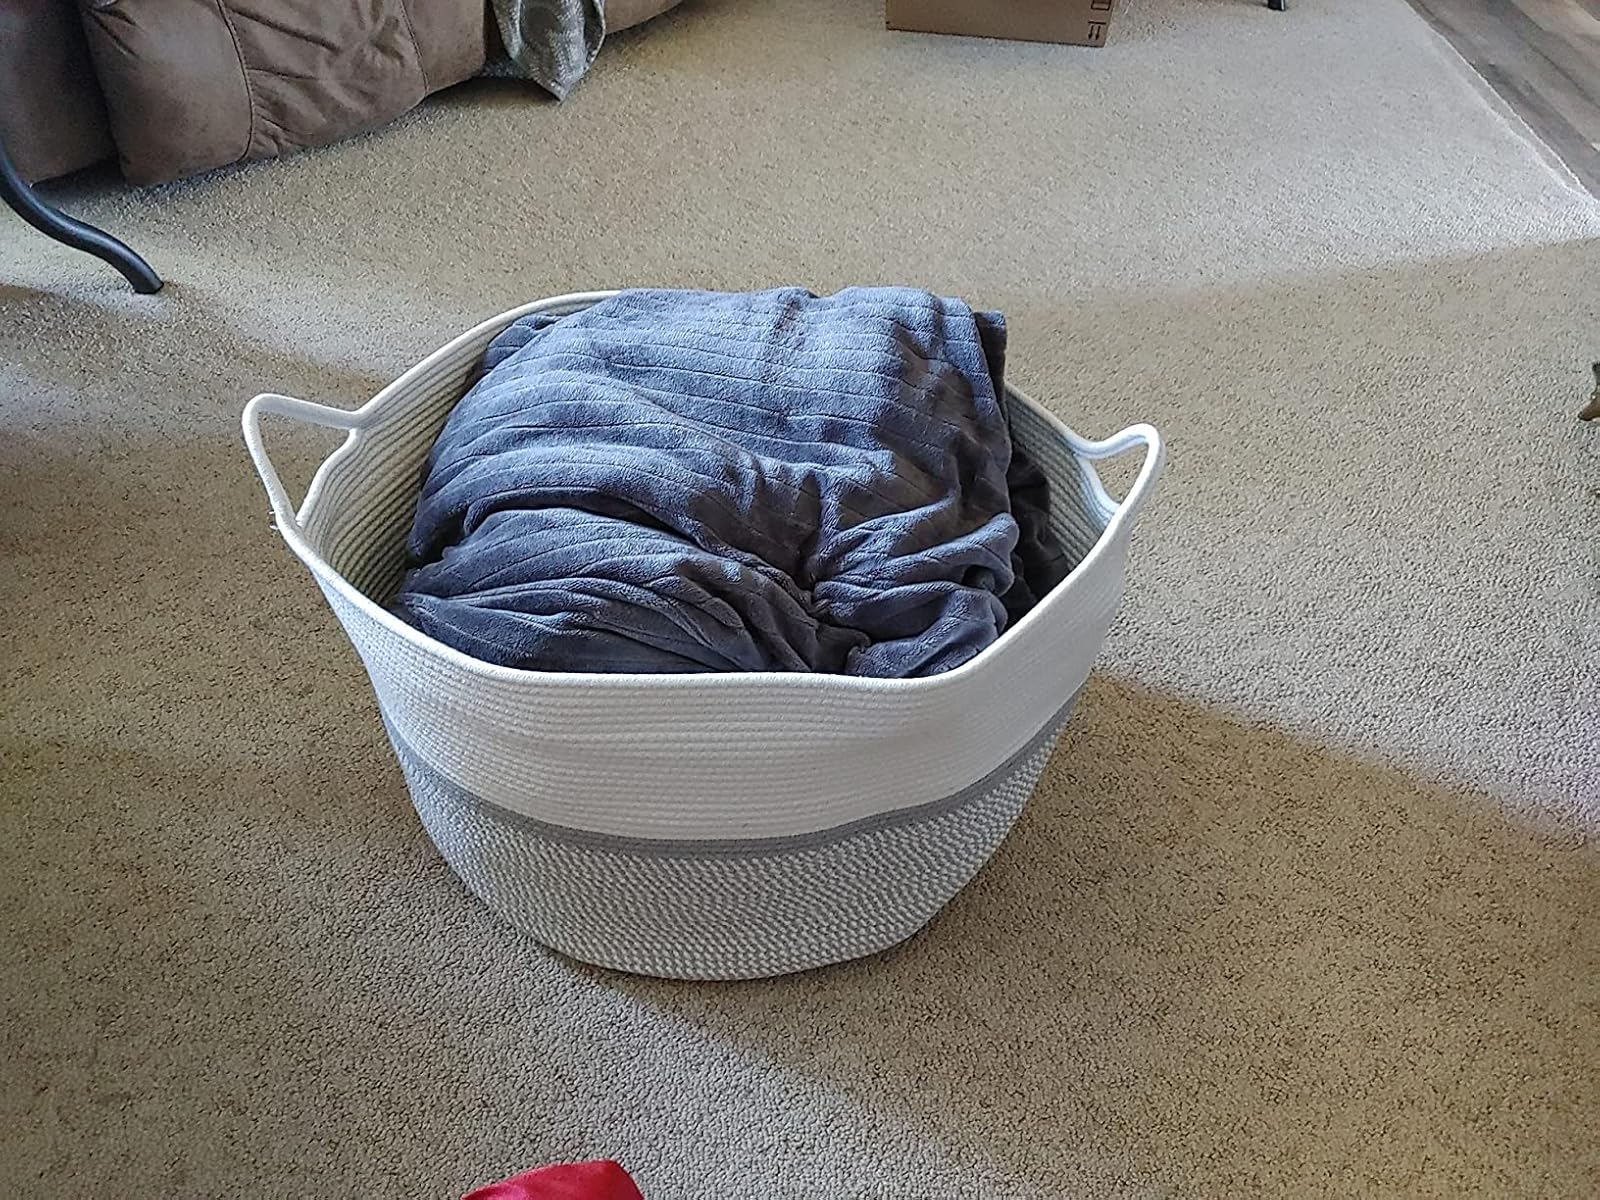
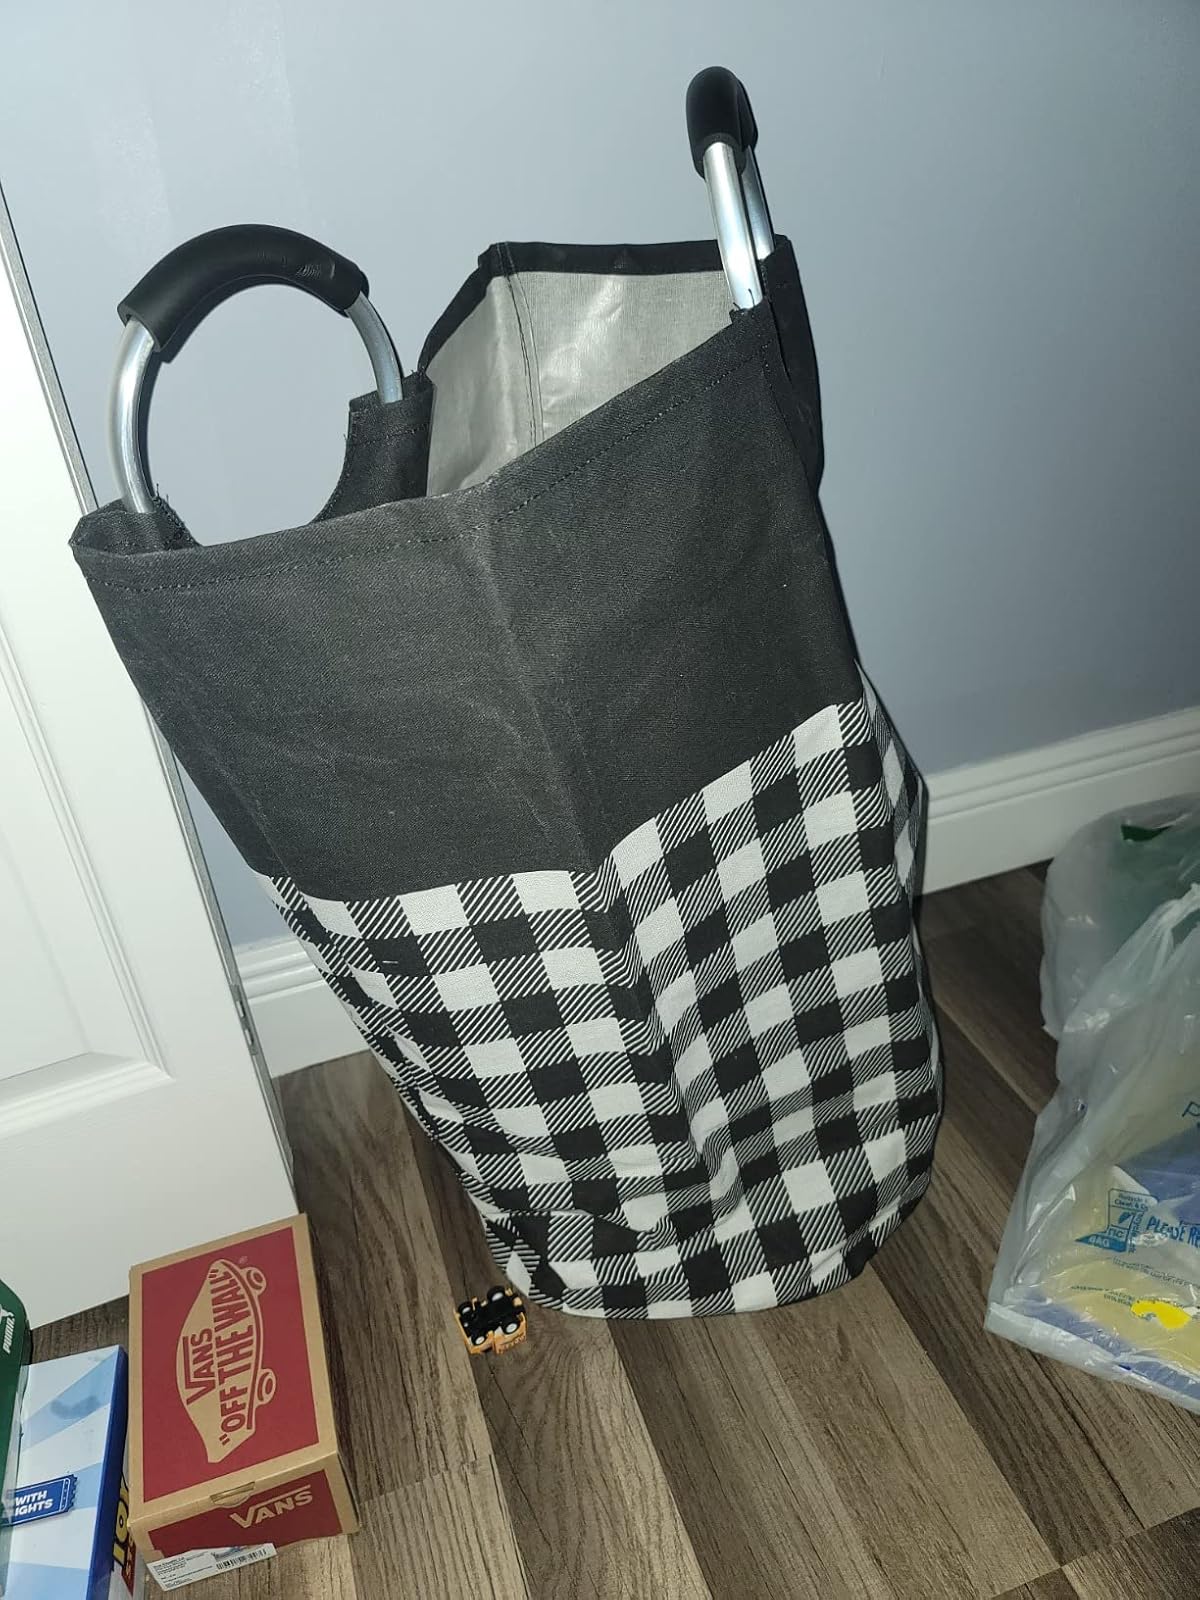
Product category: items_hamper
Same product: no